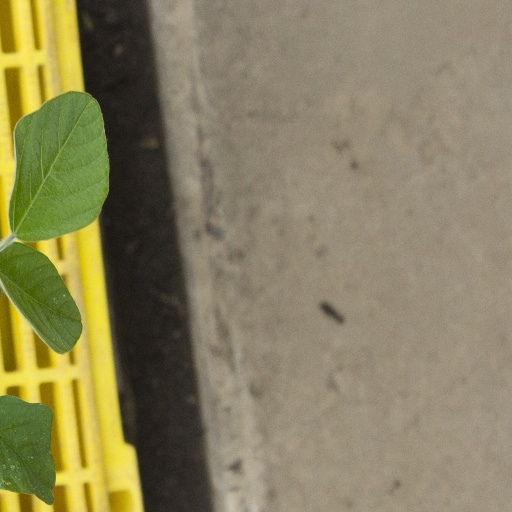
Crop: soybean